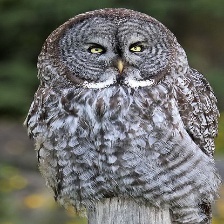
Species: GREAT GRAY OWL
Scientific name: STRIX NEBULOSA
ImageNet parent category: great_grey_owl